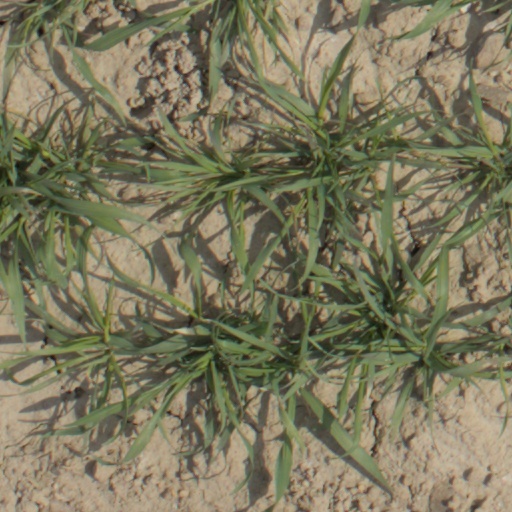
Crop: wheat